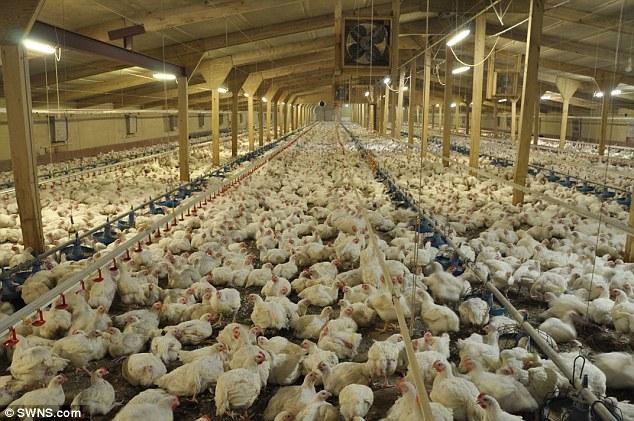
Banda kubwa  la kuku wa kisasa lililojengwa katika hali ya kisasa, vifaa vya umeme maalumu ambavyo husaidia kuongeza uzalishaji kwa ajili ya biashara.